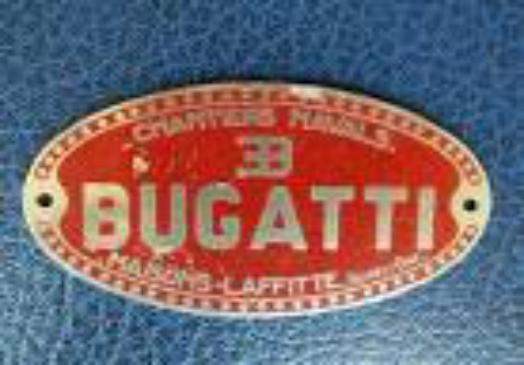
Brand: BUGATTI
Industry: Transportation